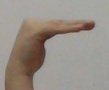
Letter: haa